Ligne de Sceaux

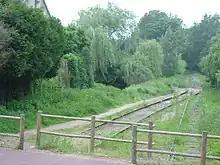
Old track towards Limours beyond Saint-Rémy-lès-Chevreuse station in 2006

Electrification continued to the south and reached Saint-Rémy-lès-Chevreuse on 1 January 1939. A new substation was installed near Gif-sur-Yvette. Electrification was never undertaken towards the town of Limours, which was always served over a single track by a Renault VH petrol railcar, operated every day from Versailles-Matelots.